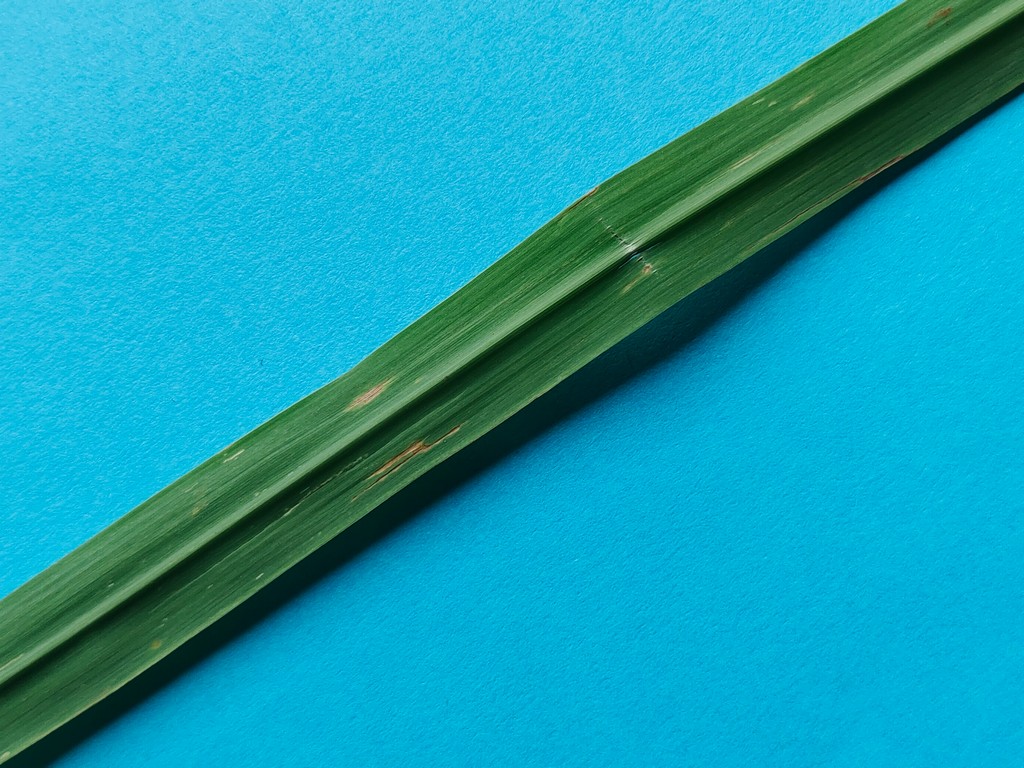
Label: Unhealthy